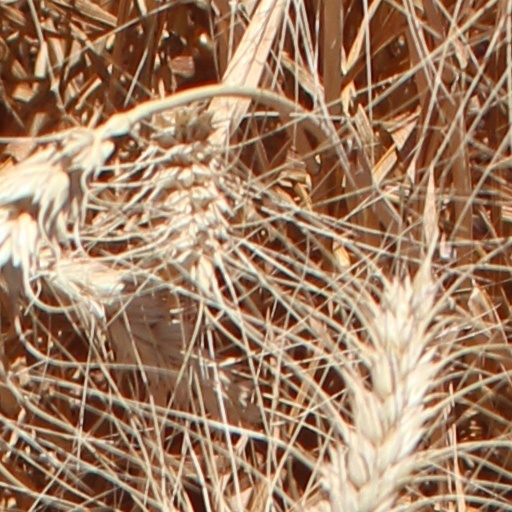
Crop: wheat